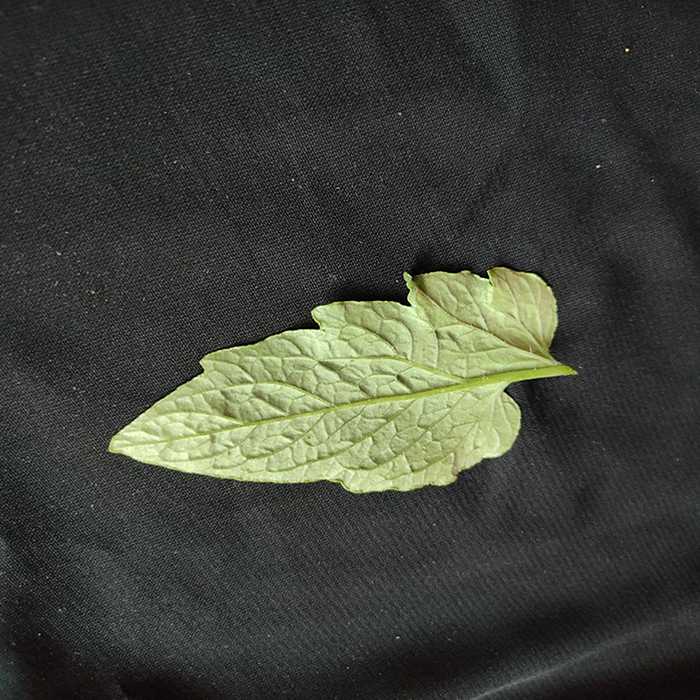
Plant: Tomato
Label: Tomato Fresh leaf